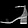
Label: Sandal